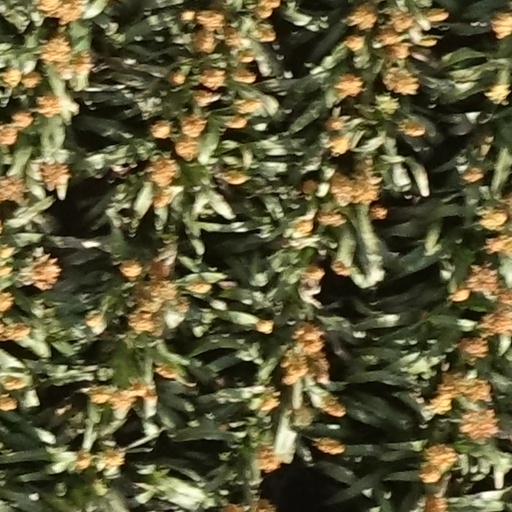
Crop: sorghum